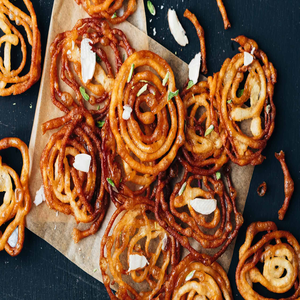
Dish: jalebi